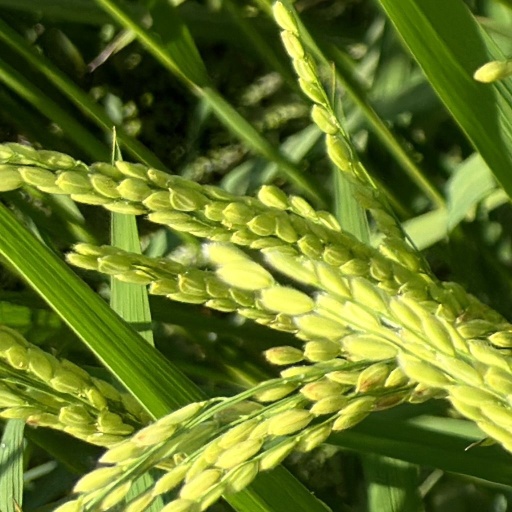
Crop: rice